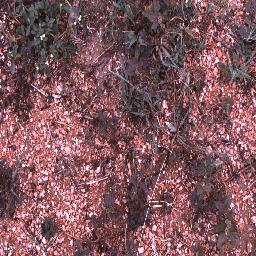
Label: negative